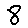
Label: 8